National Youth Service (Kenya)

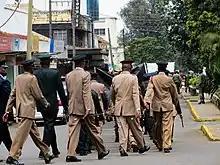
National Youth Service officials in Nakuru

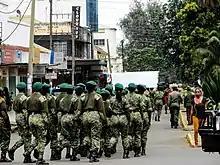
National Youth Service marching on street in Nakuru

Enrollment to the service is voluntary for Kenyan youth aged between 18 –22 years old . Upon enlistment, the recruits are subjected to rigorous non-combat paramilitary training for 6 months .